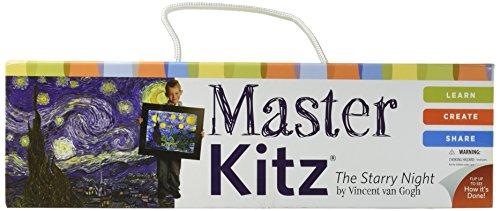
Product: Kidzaw Master Kitz The Starry Night by Vincent Van Gogh
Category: Toys & Games | Arts & Crafts
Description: Allows children to create their own version of the Starry Night painting by Vincent van Gogh using cleverly designed tools and illustrated instructions that guarantee a beautiful outcome.
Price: $10.75
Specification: ProductDimensions:17x5x5inches|ItemWeight:2.1pounds|ShippingWeight:2.2pounds(Viewshippingratesandpolicies)|ASIN:B01LVZ8QV5|Californiaresidents:ClickhereforProposition65warning|Itemmodelnumber:101|Manufacturerrecommendedage:4yearsandup